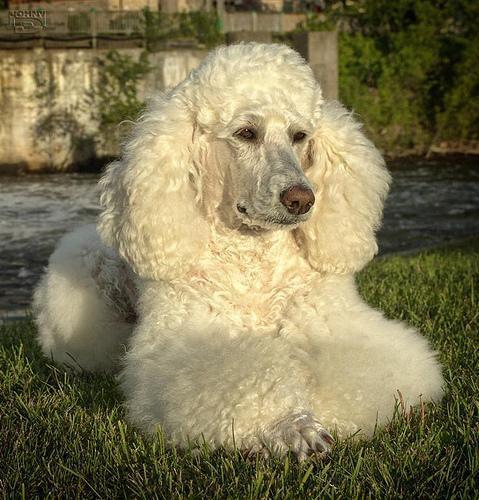
standard_poodle